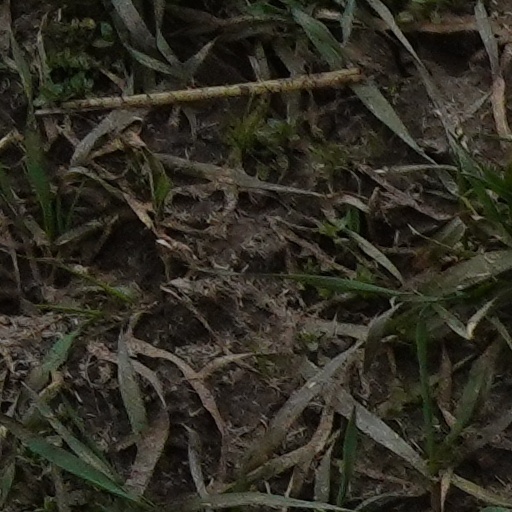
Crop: wheat